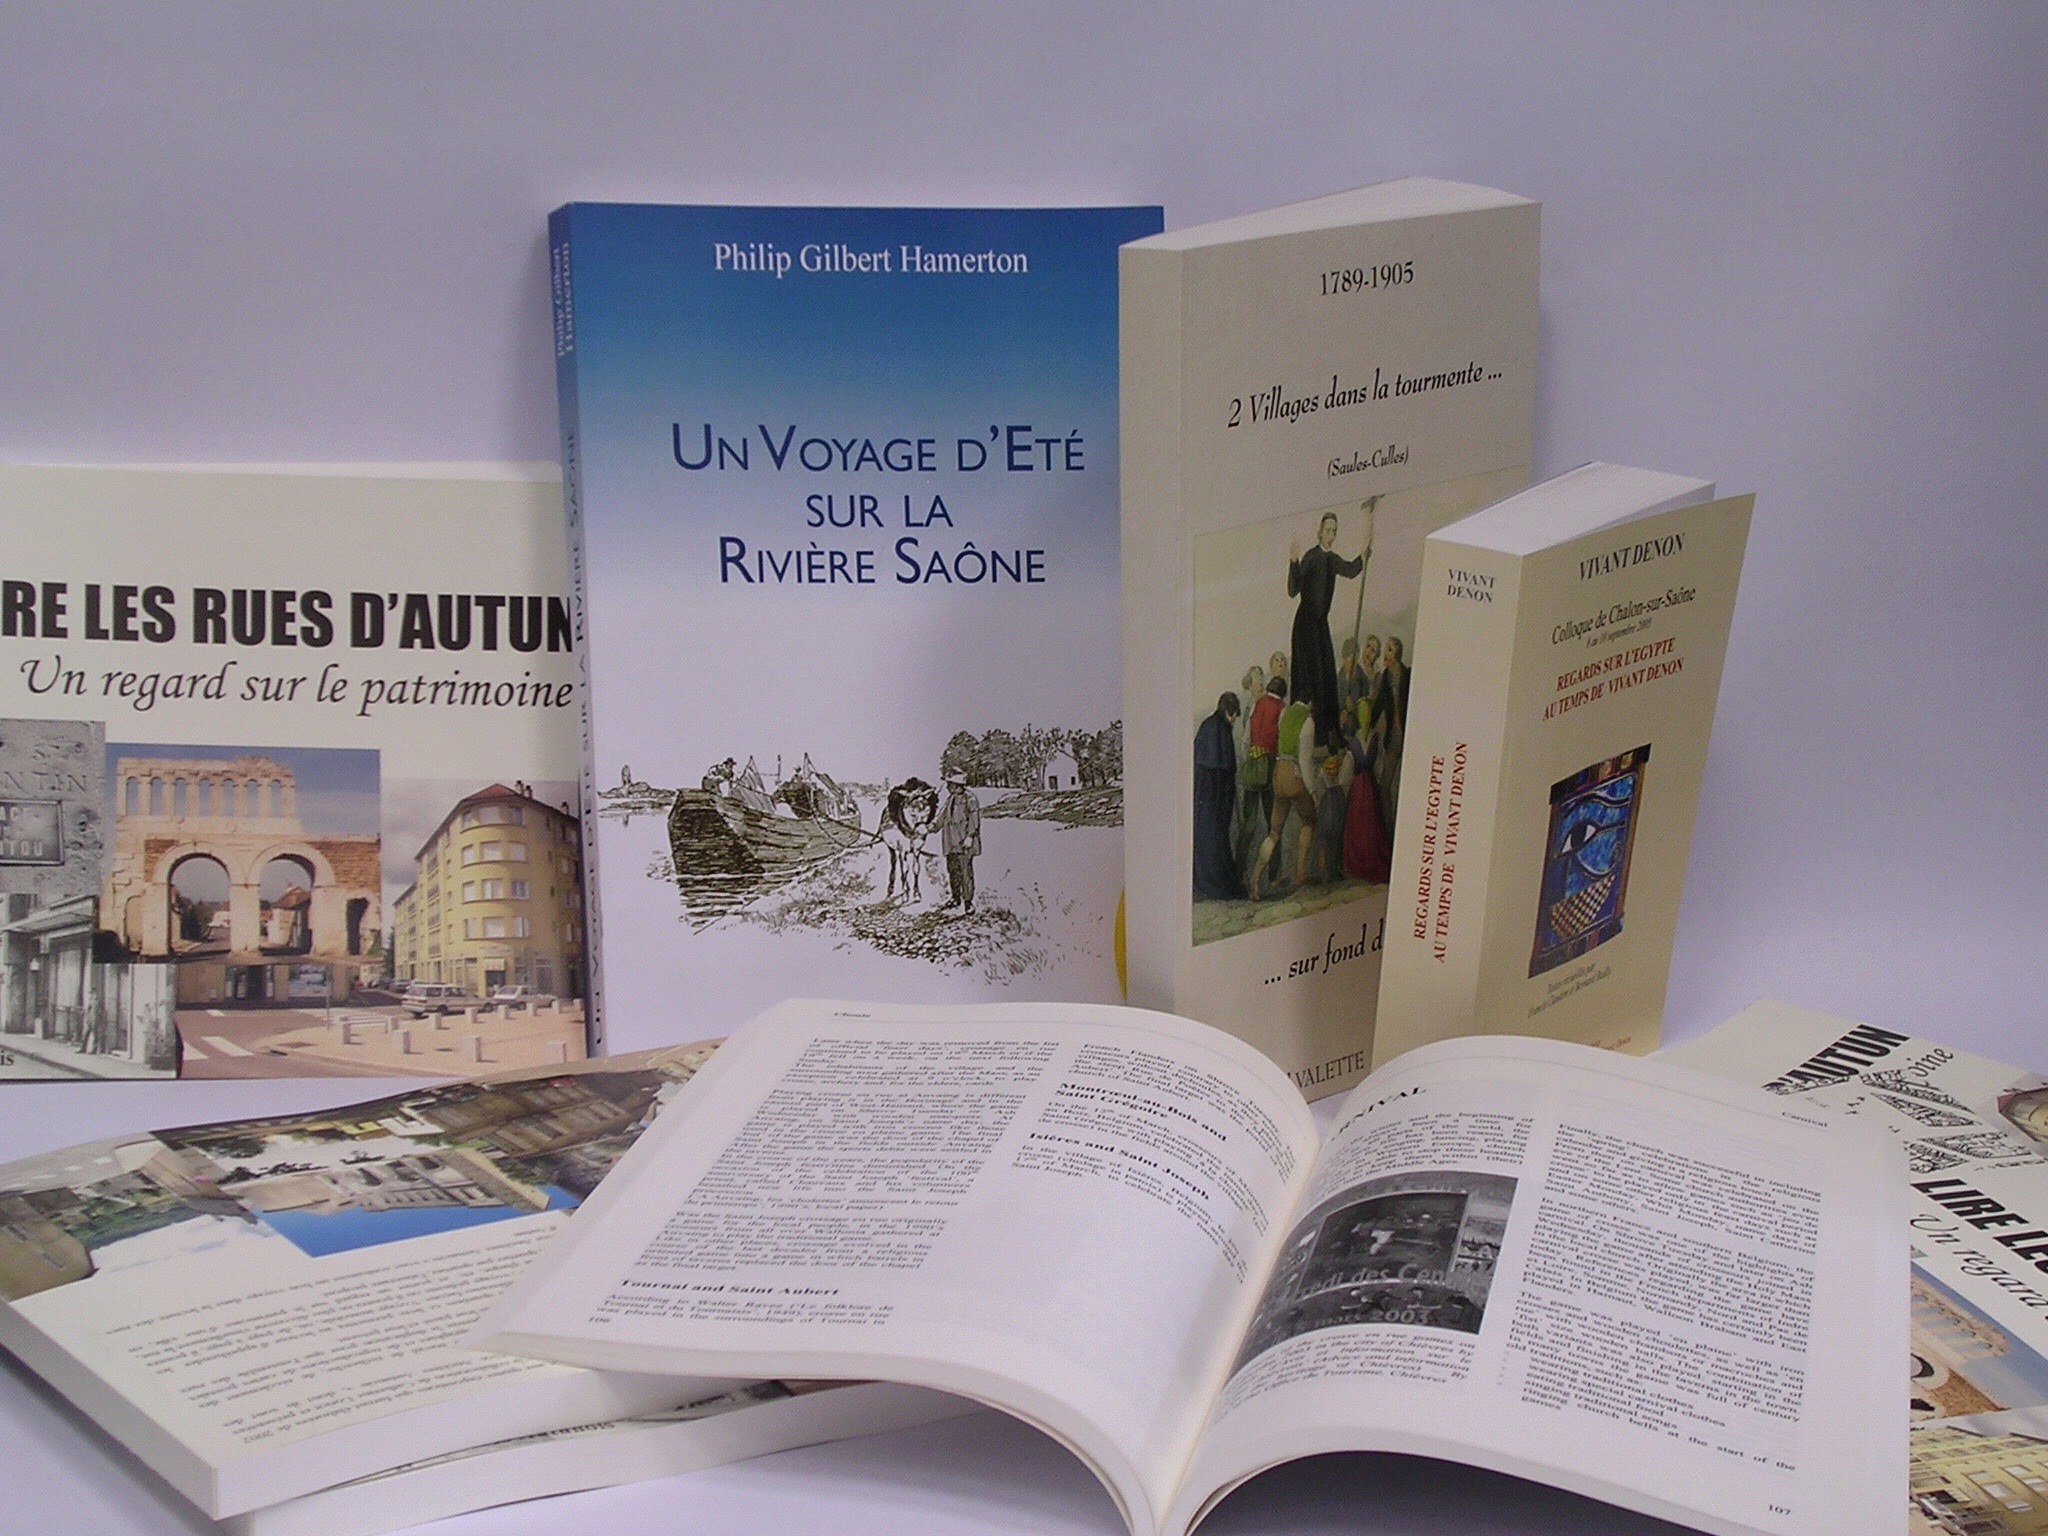
book, advertising, paper, brand, product, design, text, document, printing house